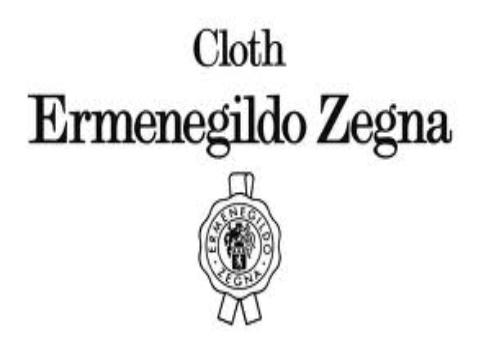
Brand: Ermenegildo Zegna
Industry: Clothes